West Linga

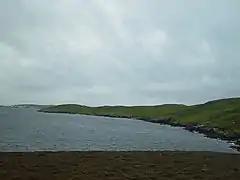
Looking SSW across the Bight of Cudda, West Linga, towards the Head of Berg.

West Linga is a long narrow island covered in rough heath. It is separated from Whalsay by Linga Sound, and Lunning on Mainland, Shetland to the west. Little Linga, Swarta Skerry, Lona Skerry and Ketill Holm lie to the west. The Calf of Linga to the south is a drying islet. Wether Holm is separated by a deep channel at the north end.